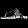
Label: Sandal